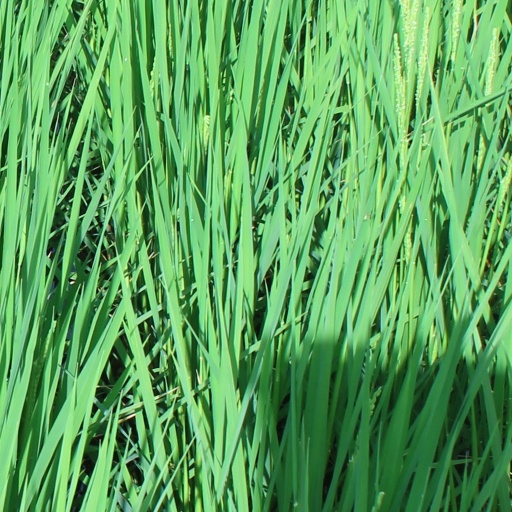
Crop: rice